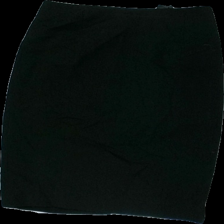
View: front
Type: Skirt
Category: Ladies
Brand: H&M
Colors: Black
Material: 58% polyester, 42% cotton
Cut: Regular
Size: 36
Season: All
Price range: 50-100
Recommended usage: Reuse